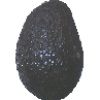
Label: avocado